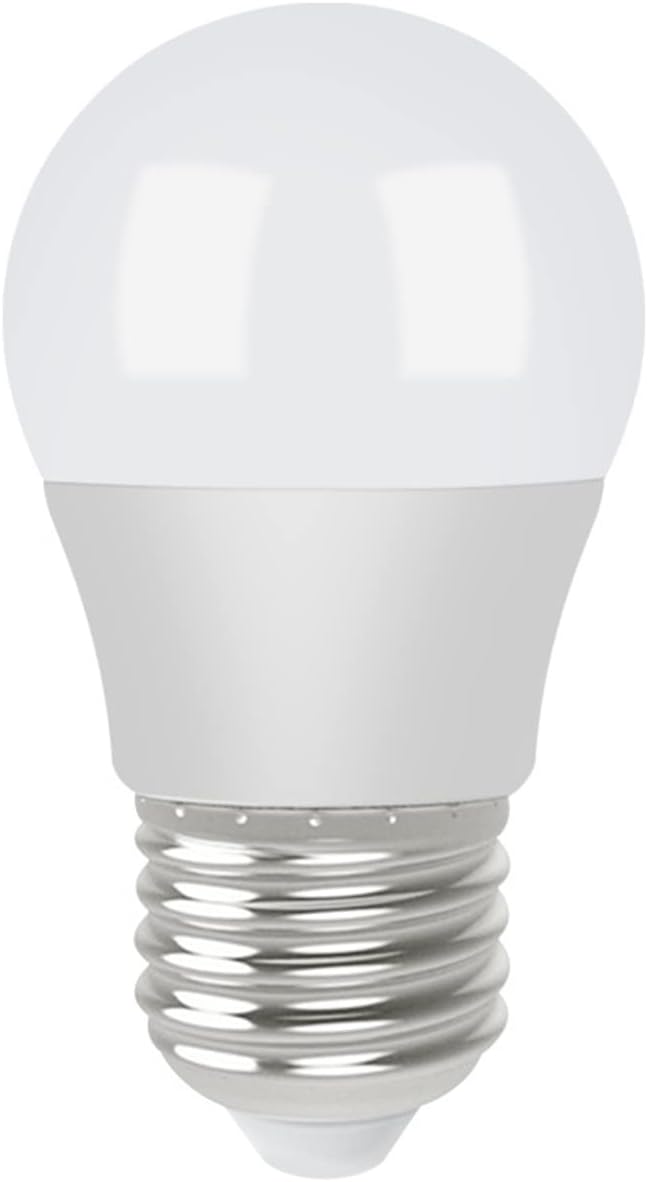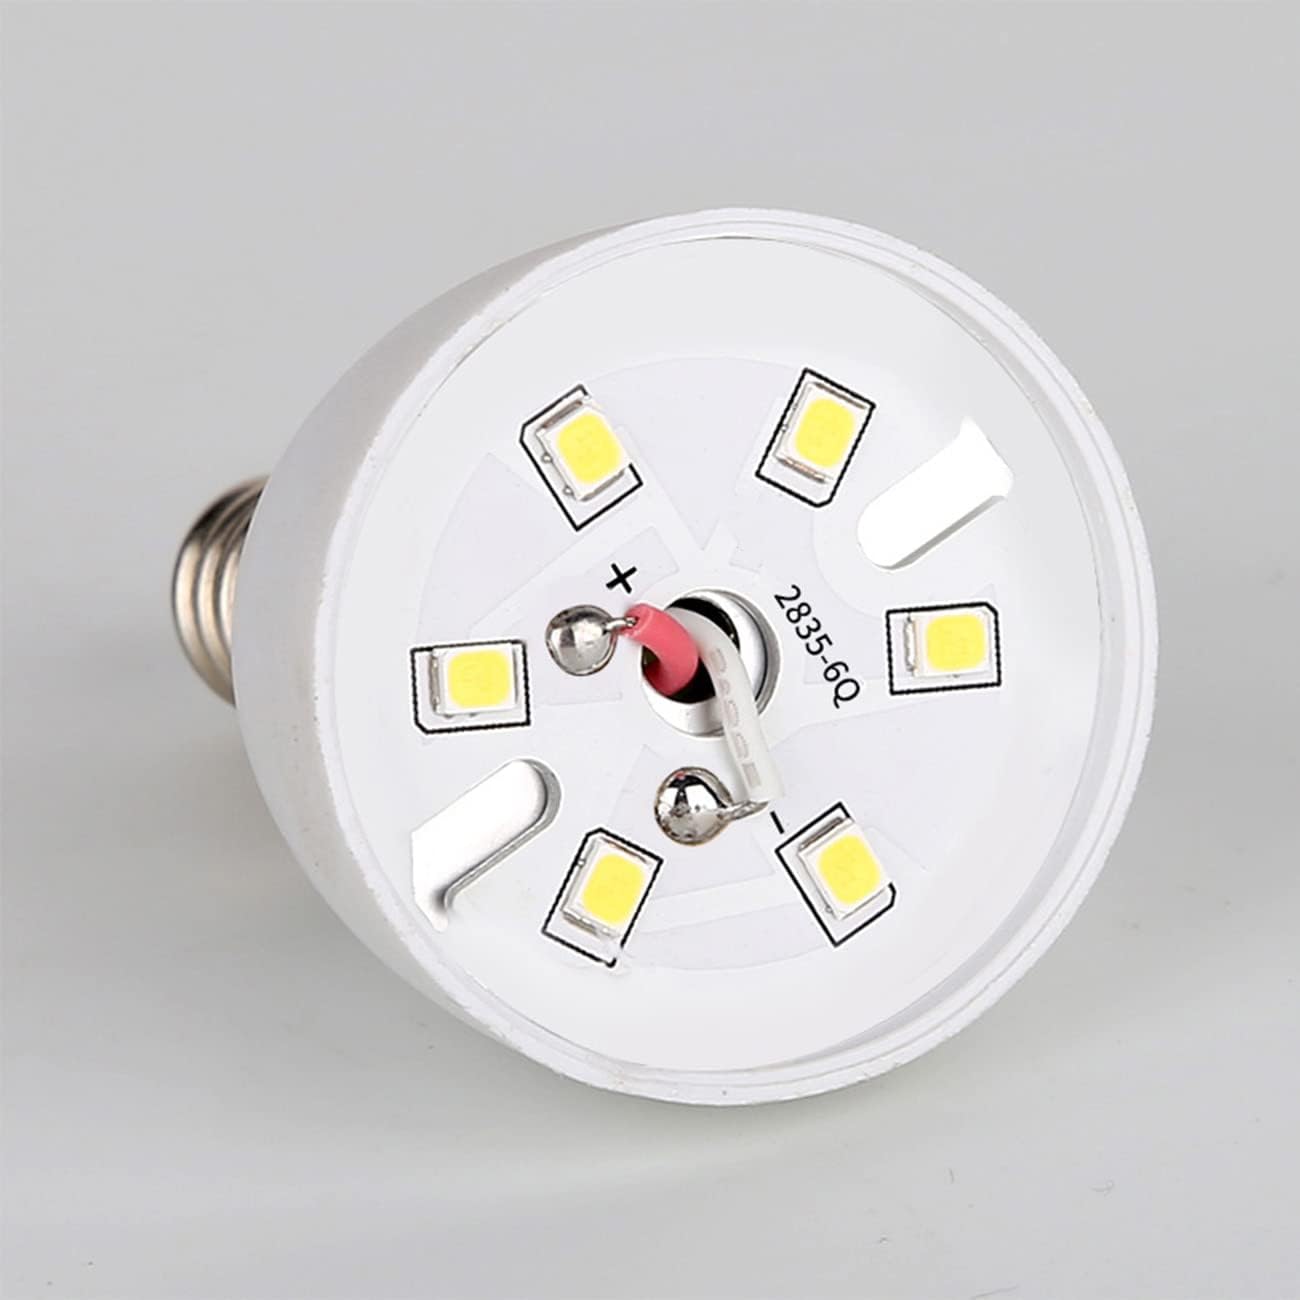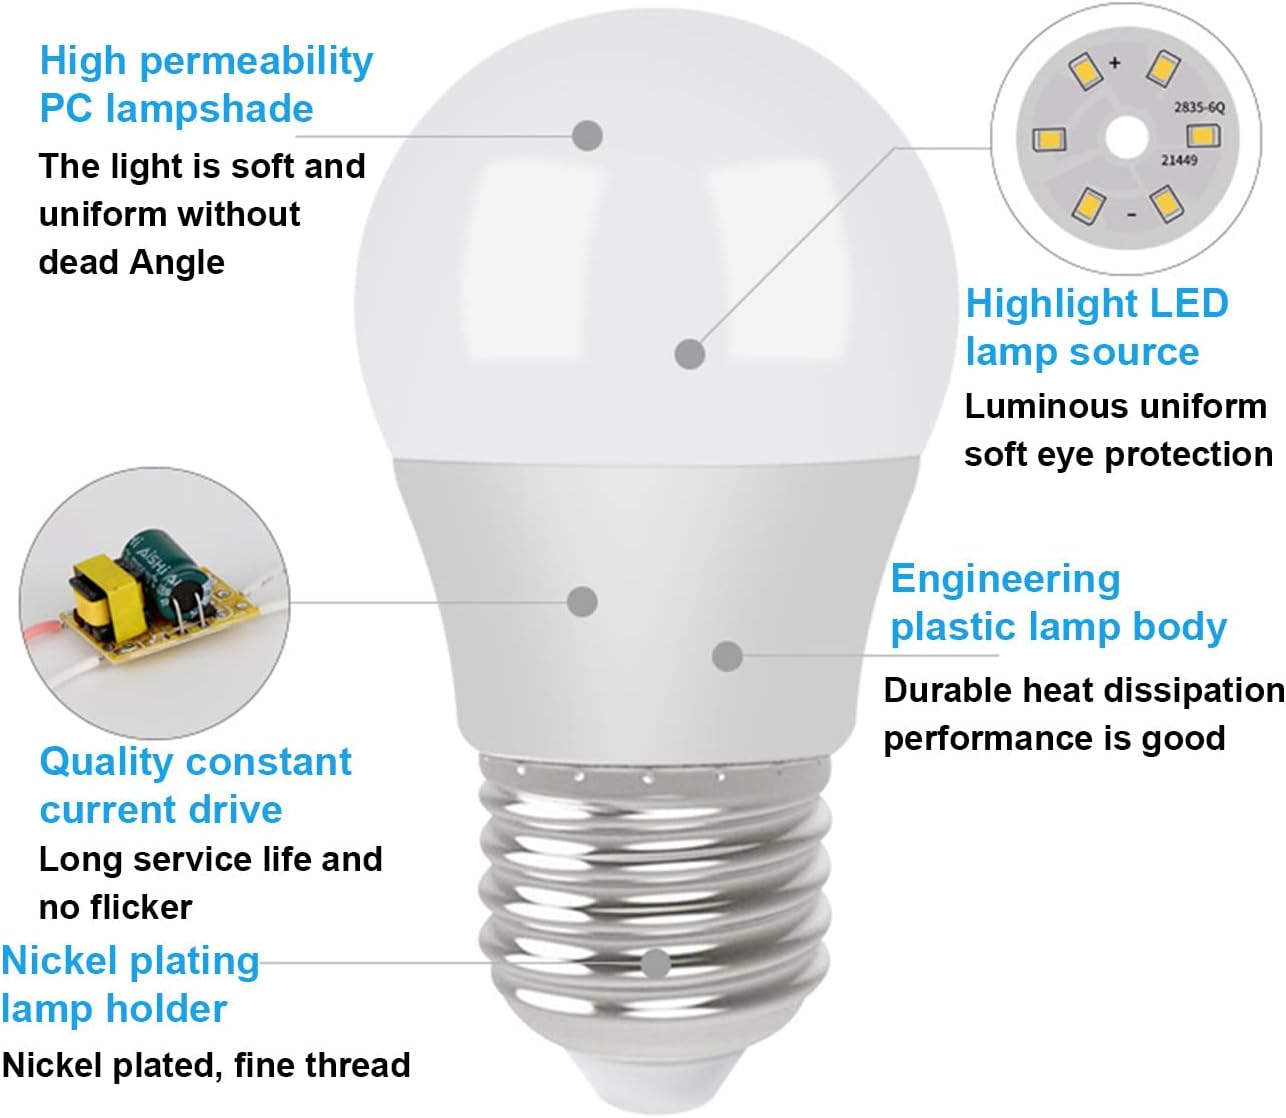
W11216993 LED Light Bulb Refrigerator for Whirlpool Maytag Refrigerator AP6329125 4813672, PS12349398, W10820003, W11125625. Wattage:3.6w
Category: Tools & Home Improvement
Part Number W11216993 (AP6329125) replaces 4813672, PS12349398, W10820003, W11125625.，AP3778053, 1059249, 2260802, AH971228, EA971228, PS971228, W10311527。 This part works with the following brand Refrigerators: Whirlpool Maytag Refrigerator LED Light Bulb. LED light W11216993 attaches inside the cabinet and illuminates the inside of the refrigerator or freezer.  This part is compatible with models including:MSS25C4MGW00 ，MSS25C4MGZ00 ，WRS312SNHB01 ，WRS312SNHM01 ，WRS312SNHW01 ，WRS315SNHB01 ，WRS315SNHM01 ，WRS315SNHW01 ，WRS321SDHB00 ，WRS321SDHB01 ，WRS321SDHV00 ，WRS321SDHV01 ，WRS321SDHW00 ，WRS321SDHW01 ，WRS321SDHZ00 ，WRS321SDHZ01 ，WRS325SDHB00 ，WRS325SDHB01 ，WRS325SDHV00 ，WRS325SDHV01 ，WRS325SDHW00 ，WRS325SDHW01 ，WRS325SDHZ00 ，WRS325SDHZ01 ，WRS331SDHB00 ，WRS331SDHM00 ，WRS331SDHW00 ，WRS335SDHB00 ，WRS335SDHM00 ，WRS335SDHW00 ，WRS571CIHB01 ，WRS571CIHV01 ，WRS571CIHW01 ，WRS571CIHZ01 ，WRSA15SNHN00 ，WRSA15SNHN01 ，WRSA15SNHZ00 ，WRSA15SNHZ01 ，WRSA71CIHN00 ，WRSA71CIHZ00 ，WRSA88FIHN00 ，WRSA88FIHZ00 ，WRT311FZDB01 ，WRT311FZDM01 ，WRT311FZDT01 ，WRT311FZDW01 ，WRT541SZDZ00. Buy with Confidence - CCTP parts always come with a 1 year warranty.If this product helped you, Leave your refrigerator model in the reviews, This way you may be able to help more people, Thank you very much.
Features: Part Number W11216993 (AP6329125) replaces 4813672, PS12349398, W10820003, W11125625.，AP3778053, 1059249, 2260802, AH971228, EA971228, PS971228, W10311527。 | This part works with the following brand Refrigerators: Whirlpool Maytag Refrigerator LED Light Bulb.LED light W11216993 attaches inside the cabinet and illuminates the inside of the refrigerator or freezer. | This part is compatible with models including:MSS25C4MGW00 ，MSS25C4MGZ00 ，WRS312SNHB01 ，WRS312SNHM01 ，WRS312SNHW01 ，WRS315SNHB01 ，WRS315SNHM01 ，WRS315SNHW01 ，WRS321SDHB00 ，WRS321SDHB01 ，WRS321SDHV00 ，WRS321SDHV01 ，WRS321SDHW00 ，WRS321SDHW01 ，WRS321SDHZ00 ，WRS321SDHZ01 ，WRS325SDHB00 ，WRS325SDHB01 ，WRS325SDHV00 ，WRS325SDHV01 ，WRS325SDHW00 ，WRS325SDHW01 ，WRS325SDHZ00 ，WRS325SDHZ01 ，WRS331SDHB00 ，WRS331SDHM00 ， | WRS331SDHW00 ，WRS335SDHB00 ，WRS335SDHM00 ，WRS335SDHW00 ，WRS571CIHB01 ，WRS571CIHV01 ，WRS571CIHW01 ，WRS571CIHZ01 ，WRSA15SNHN00 ，WRSA15SNHN01 ，WRSA15SNHZ00 ，WRSA15SNHZ01 ，WRSA71CIHN00 ，WRSA71CIHZ00 ，WRSA88FIHN00 ，WRSA88FIHZ00 ，WRT311FZDB01 ，WRT311FZDM01 ，WRT311FZDT01 ，WRT311FZDW01 ，WRT541SZDZ00 | Buy with Confidence - CCTP parts always come with a 1 year warranty.If this product helped you, Leave your refrigerator model in the reviews, This way you may be able to help more people, Thank you very much.